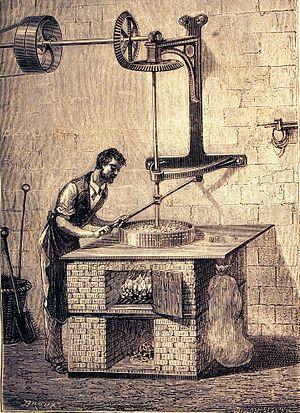
Les oléagineux sont des plantes cultivées spécifiquement pour leurs graines ou leurs fruits riches en matières grasses, dont on extrait l’huile pour un usage alimentaire, énergétique ou industriel, par un procédé appelé trituration, au cours duquel les graines sont broyées et pressées, laissant alors un coproduit appelé tourteau d’oléagineux, généralement recyclés dans l'alimentation animale.